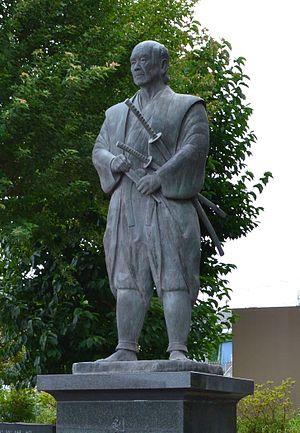
Tsukahara Bokuden, est un célèbre samouraï du début de la période Sengoku qui est considéré comme un kensei. Il est le fondateur du style Kashima Shintō-ryū et fut l'instructeur du shogun Ashikaga Yoshiteru et du daimyō de la province d'Ise, Kitabatake Tomonori.